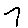
Label: 7